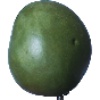
Label: Mango 1